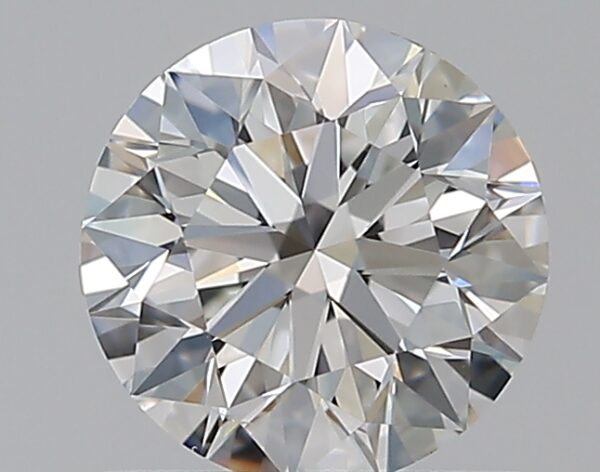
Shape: round
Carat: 0.7
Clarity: VS2
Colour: G
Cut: EX
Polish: EX
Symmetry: EX
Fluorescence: N
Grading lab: GIA
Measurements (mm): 5.63 x 5.67 x 3.55